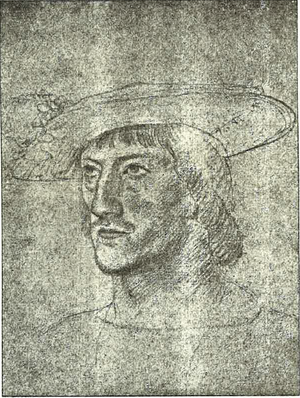
Philibert de Chalon-Arlay est prince d'Orange, seigneur d'Arlay, de Lons, d'Arguel et de Nozeroy.
La principauté d'Orange est une ancienne principauté souveraine créée en 1181, date à laquelle Bertrand Iᵉʳ des Baux fait reconnaître son titre de prince par l'empereur Frédéric Iᵉʳ Barberousse. Elle est presque entièrement enclavée dans le Comtat Venaissin et a sa capitale dans la ville d'Orange, dans l'actuel département de Vaucluse, en France.